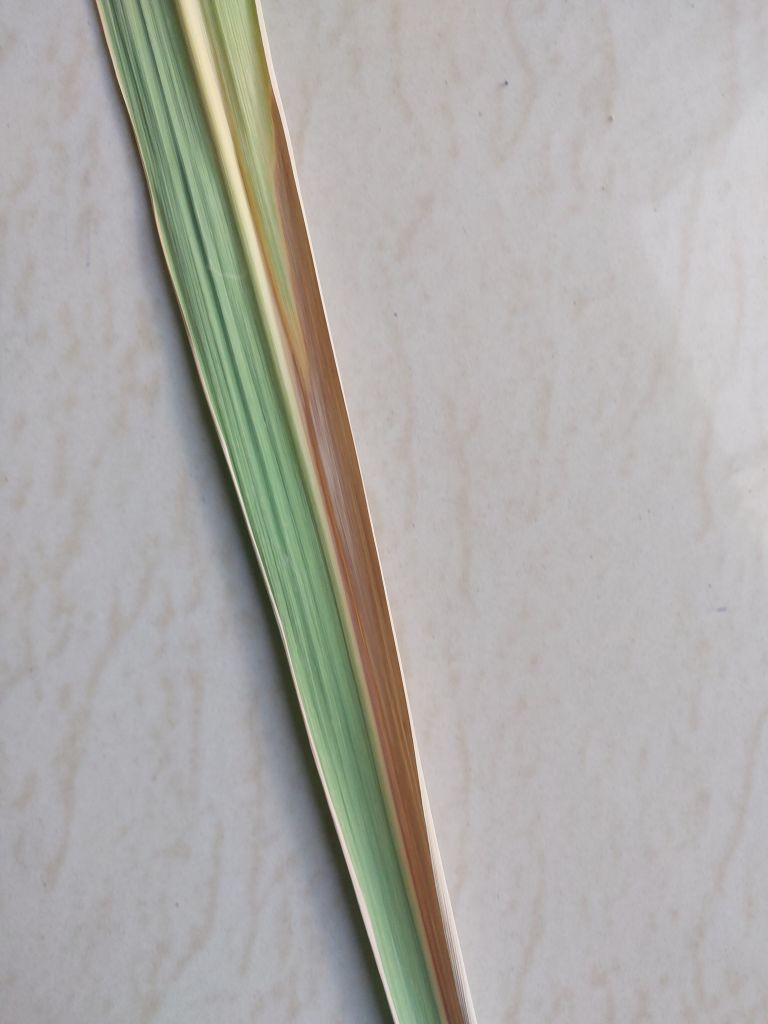
Label: Banded Chlorosis